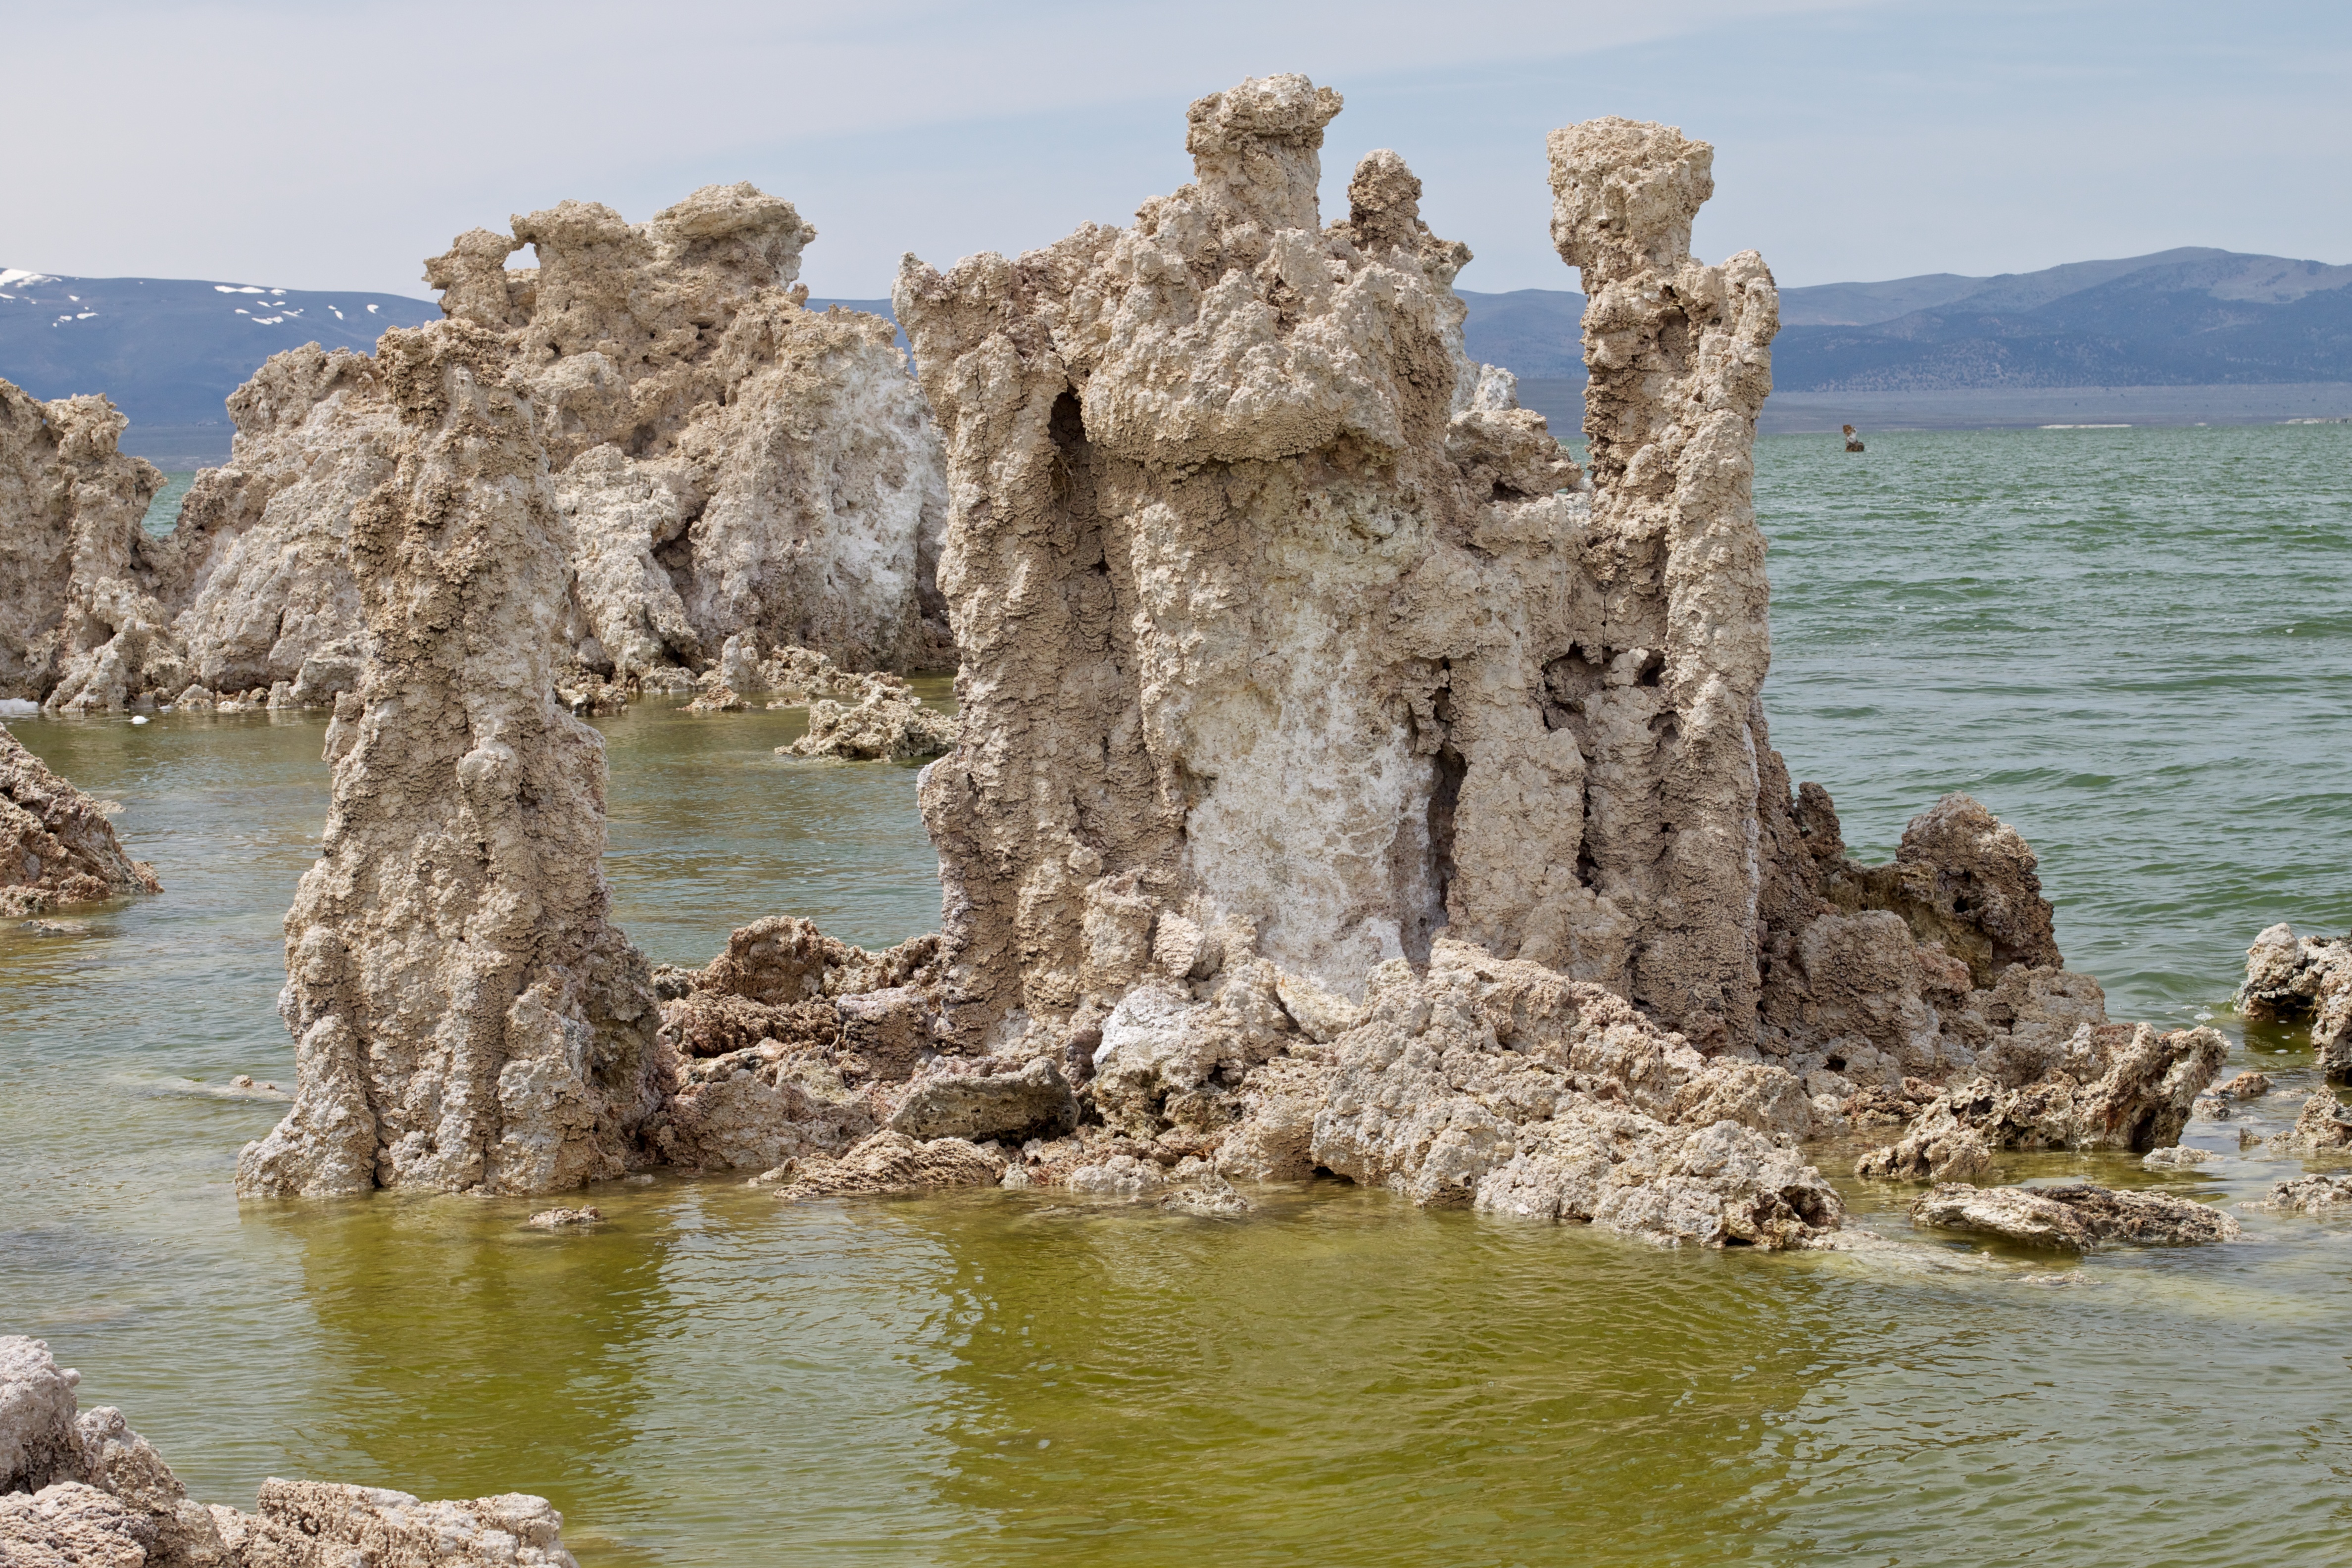
sea, coast, rock, lake, formation, cliff, bay, terrain, material, geology, cape